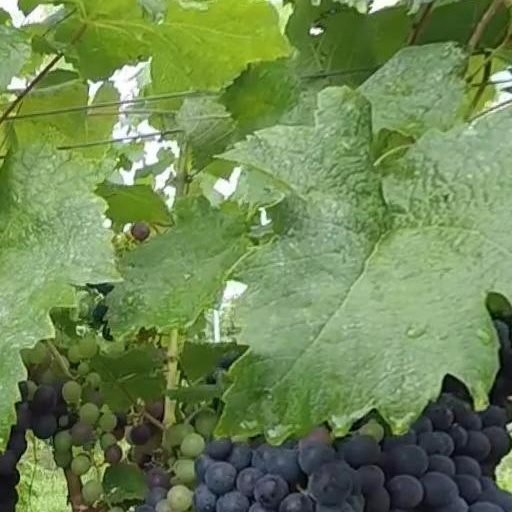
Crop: grape